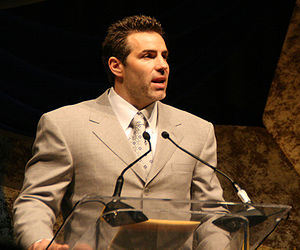
Kurt Warner
Kurt Warner
"Kurtis Eugene ""Kurt"" Warner er en tidligere amerikansk footballspiller, der spillede i NFL som quarterback. Han spillede i ligaen i mere end ti år, og hans største triumf kom i år 2000, hvor han førte sit hold St. Louis Rams til sejr i Super Bowl med sejr over Tennessee Titans.